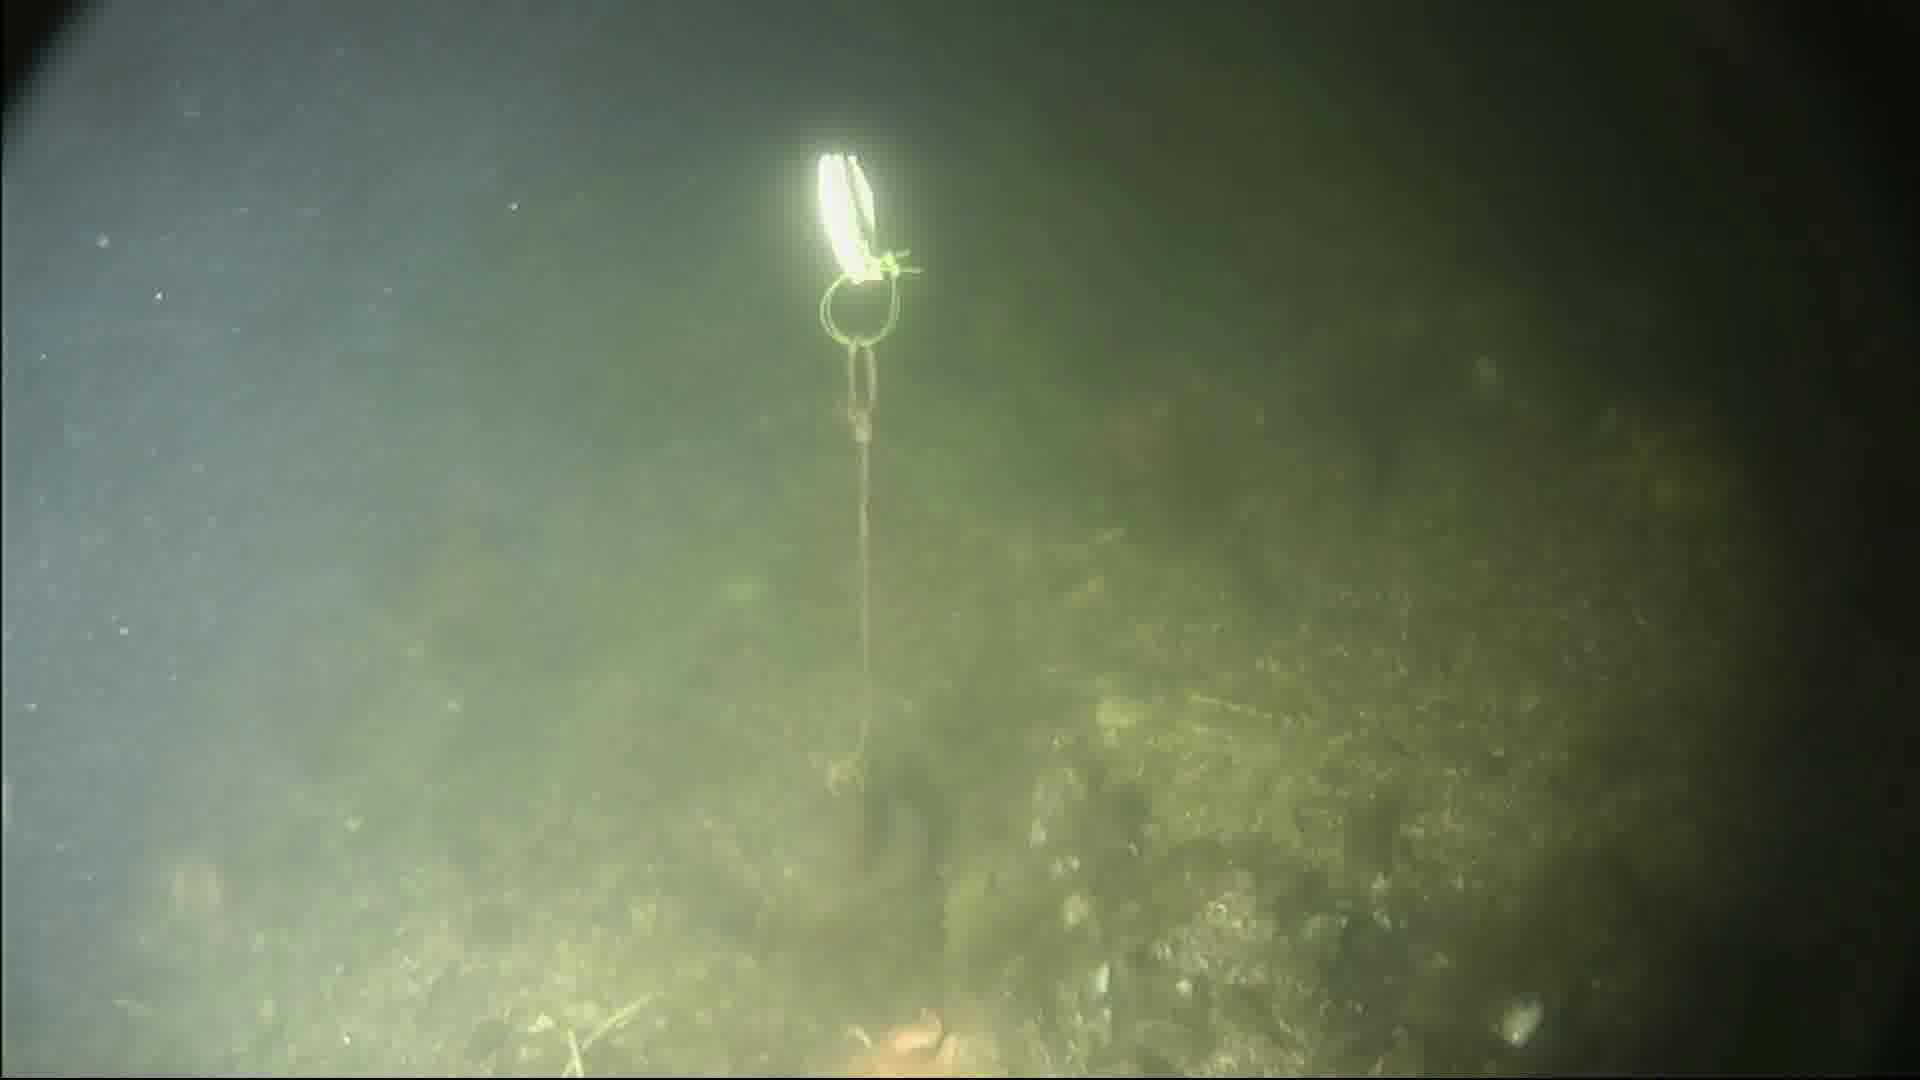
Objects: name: starfish